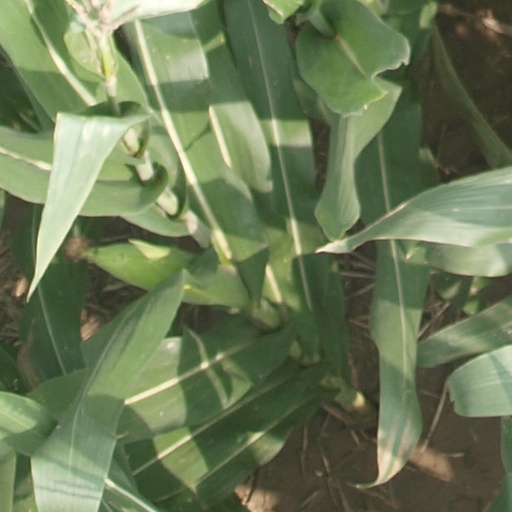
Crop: maize; corn